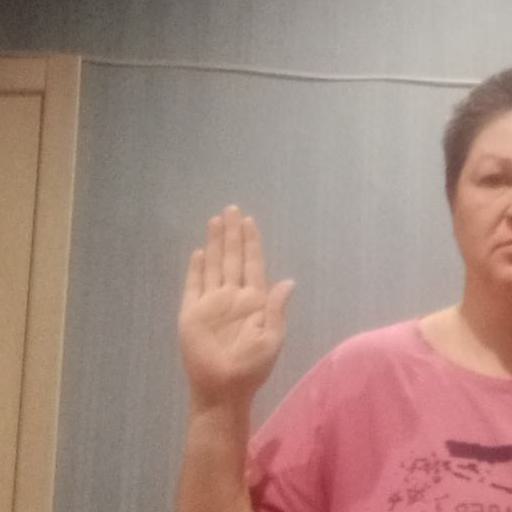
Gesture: stop